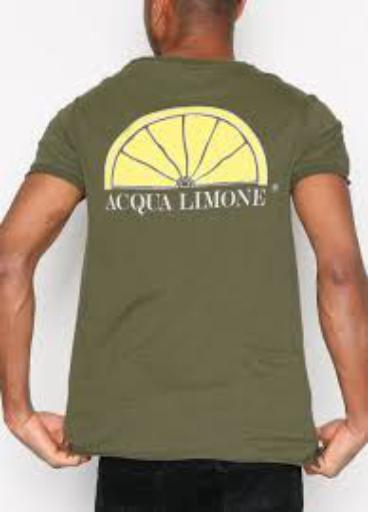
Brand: Acqua Limone
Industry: Clothes